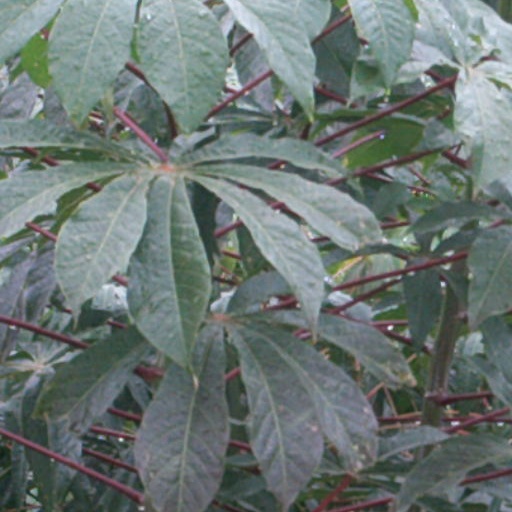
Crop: cassava